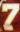
Number: 7